Ernie Kish

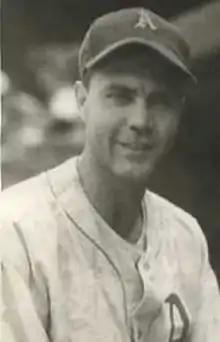
Kish with the Philadelphia Athletics, c. 1945

Ernest Alexander Kish (February 6, 1918 – December 21, 1993) was an American professional baseball outfielder who played for the 1945 Philadelphia Athletics of Major League Baseball (MLB). Listed at and , he batted left-handed and threw right-handed.